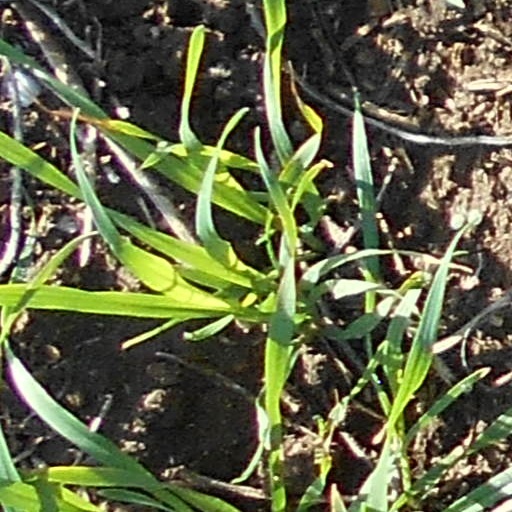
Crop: wheat